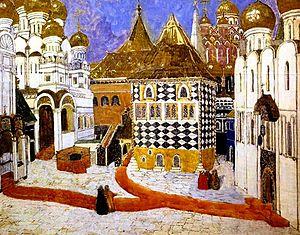
Mir Iskousstva ou Le Monde de l'art est une revue mensuelle illustrée, qui est parue à Saint-Pétersbourg, en Russie, de 1898 à 1904, dont les auteurs se sont consacrés à la diffusion de l'œuvre picturale et littéraire des symbolistes russes et du mouvement Mir iskousstva.